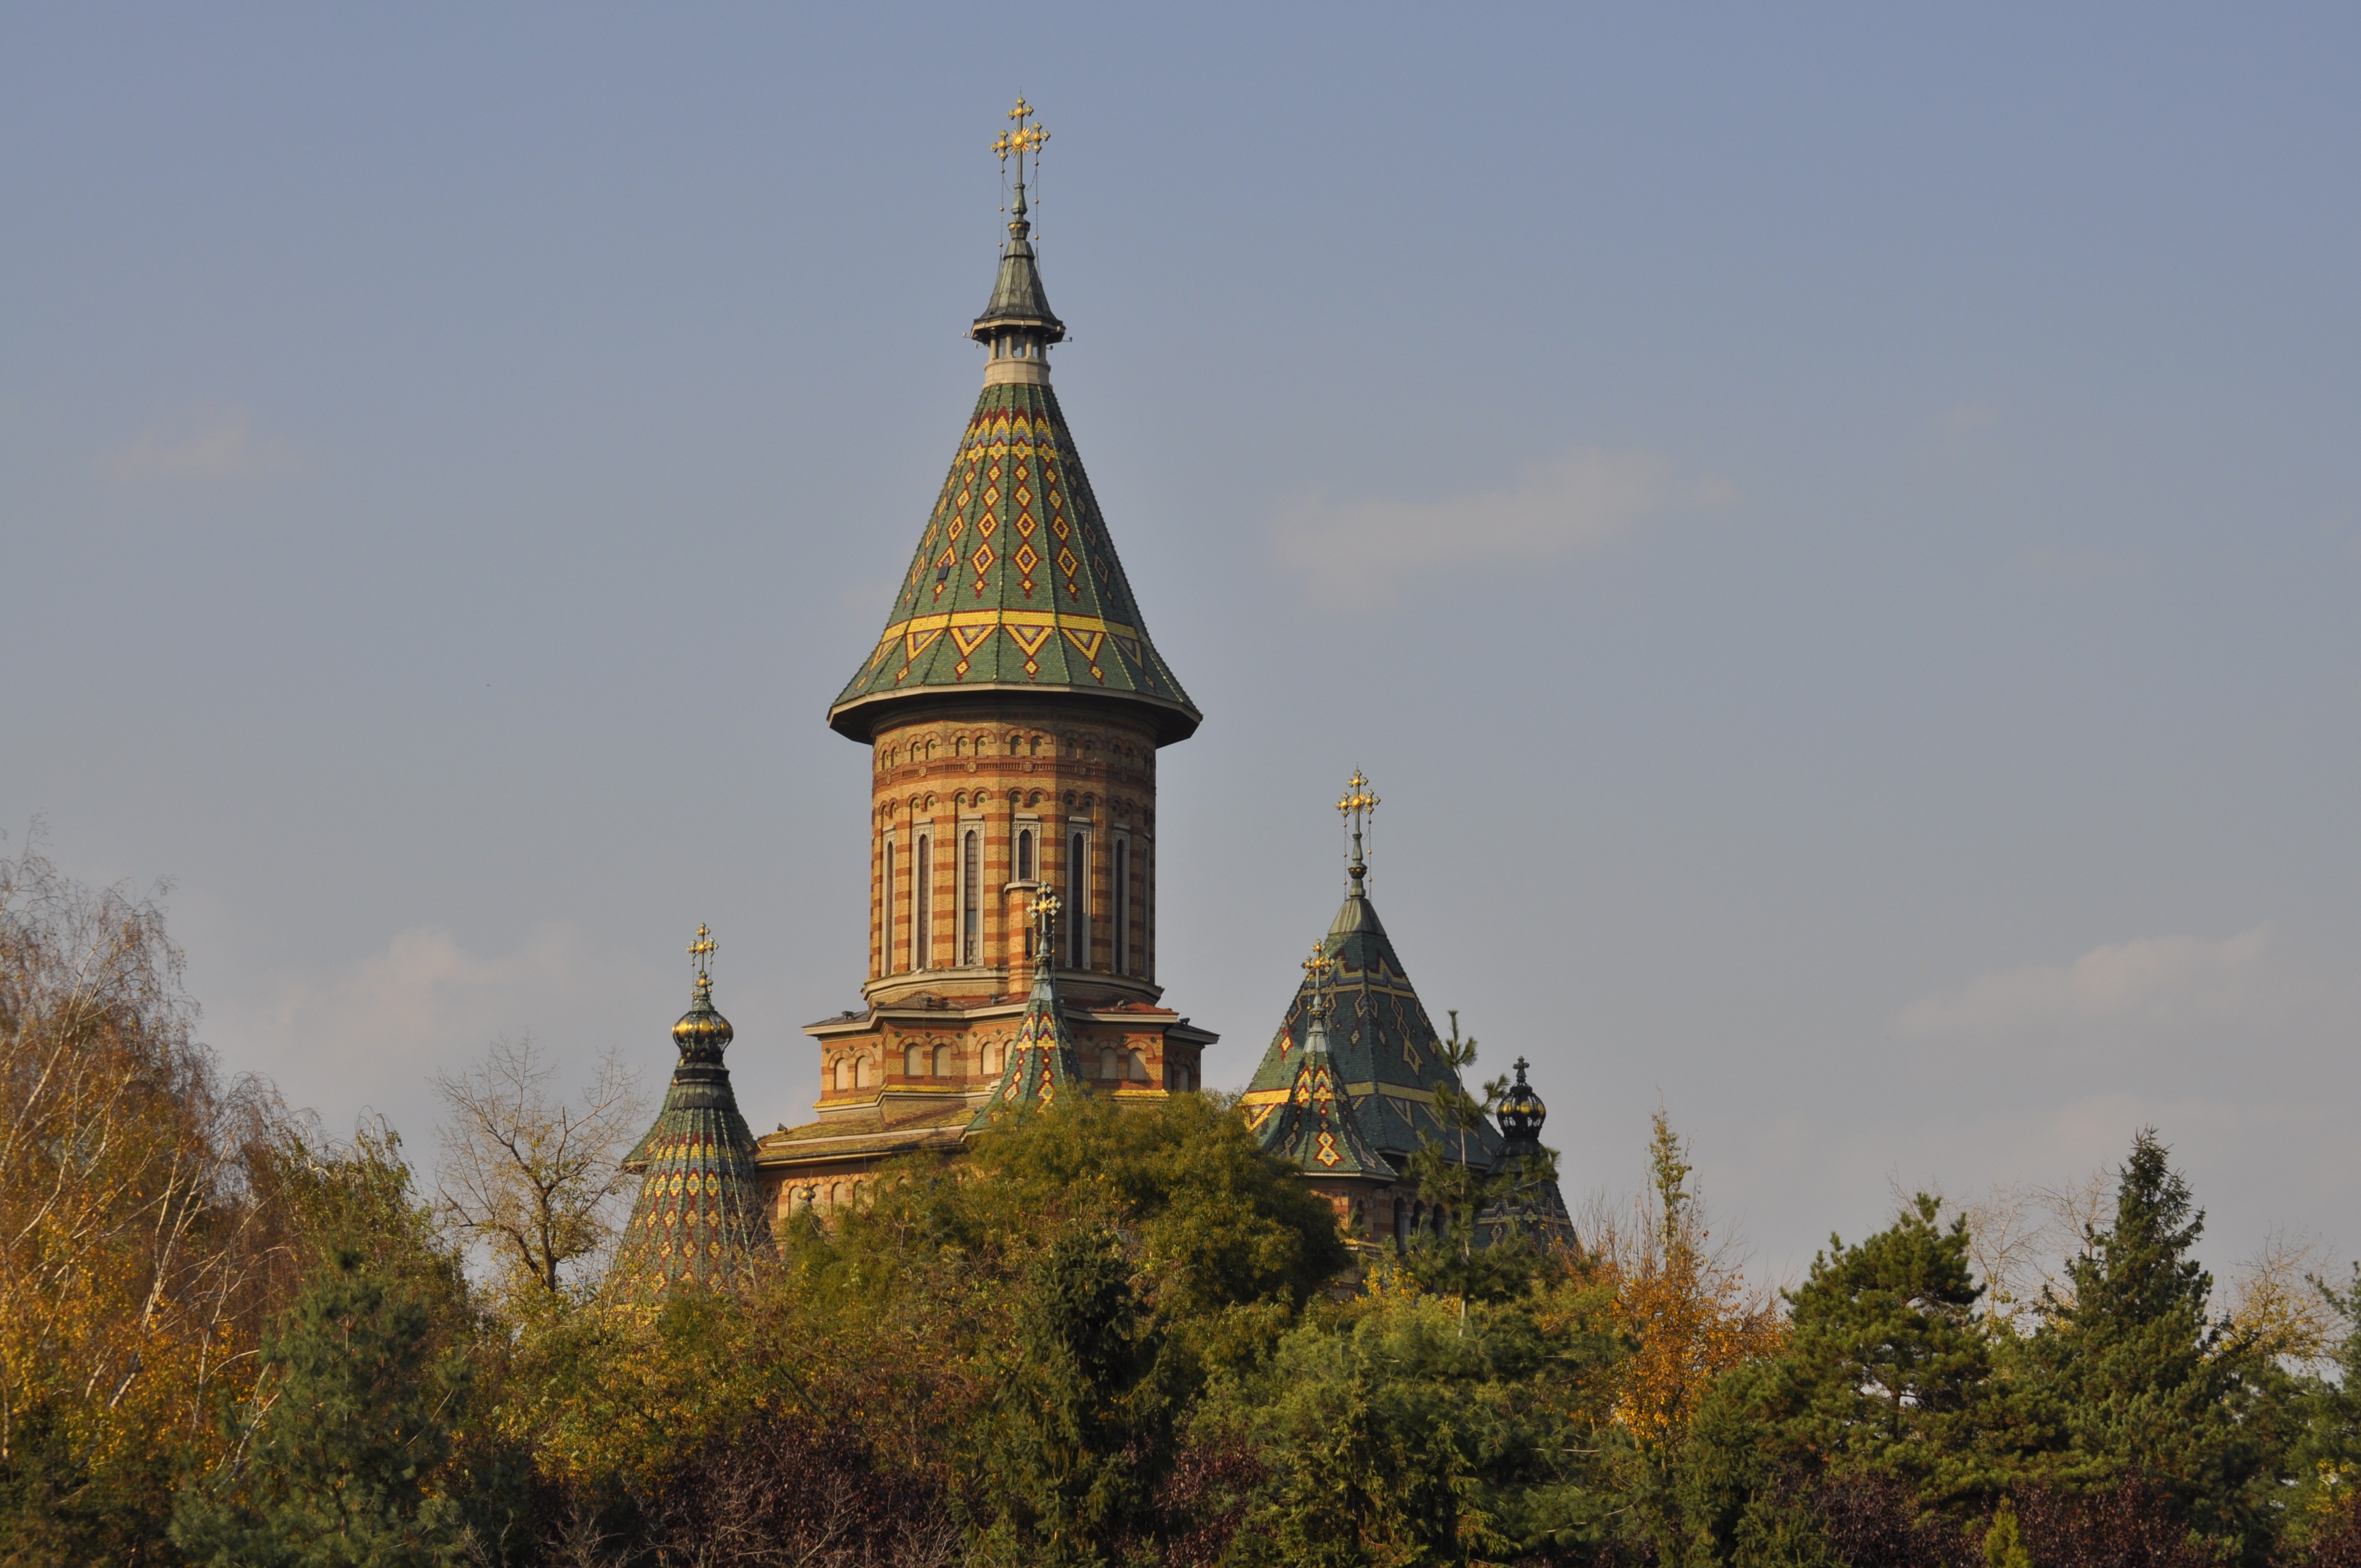
building, chateau, tower, autumn, landmark, church, place of worship, bell tower, spire, steeple, basilica, timisoara